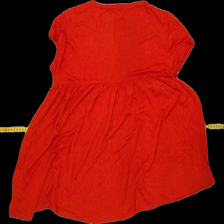
View: back
Type: T-shirt
Category: Ladies
Brand: Not Applicable
Colors: Orange
Material: 100% Viscose
Pattern: Plain
Cut: Loose
Size: M
Season: All
Trend: No trend
Stains: No
Price range: 50-100
Recommended usage: Reuse